Arrábida Bridge

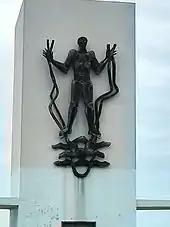
A look at one of the bronze statues on the larger pillars

The bridge is isolated over the Douro river, supported over the northern margin along the Arrábida escarpment and along the southern margin at ravine in the area of Candal. It is implanted downstream from the D. Luís Bridge, and is the closest to the mouth of the Douro River, establishing a connection between the IC1 (in Vila Nova de Gaia) and Porto beltway (VCI).